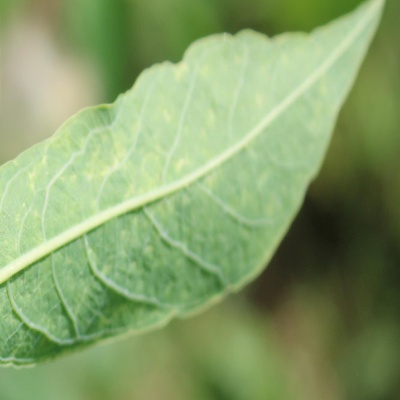
Crop: Cassava
Condition: green mite